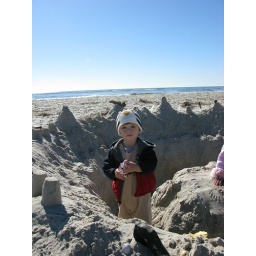
Joshua in the sand castle